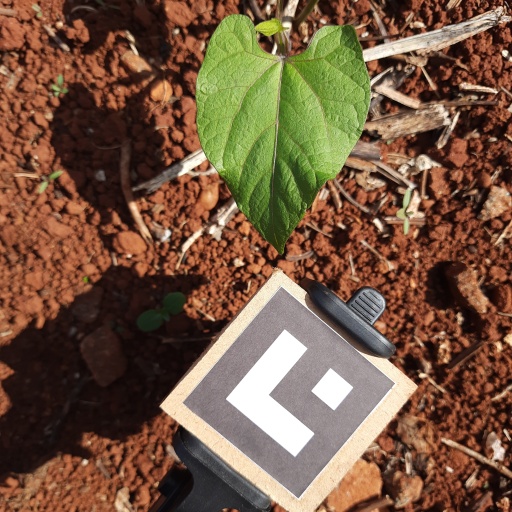
Observations: wavy surface, no eating holes, under sunlight